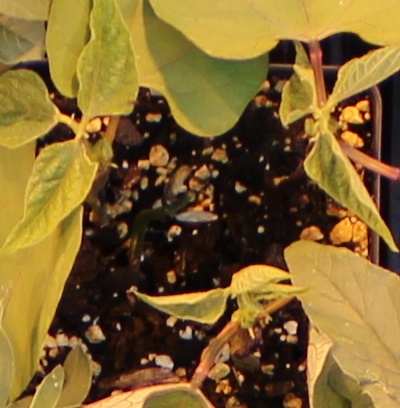
Label: Blackbean